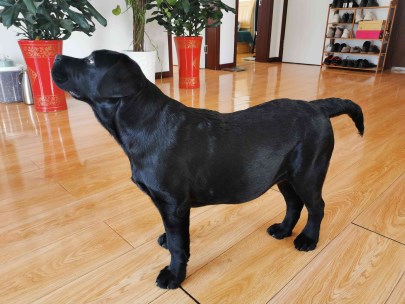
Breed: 3580-n000122-Labrador_retriever